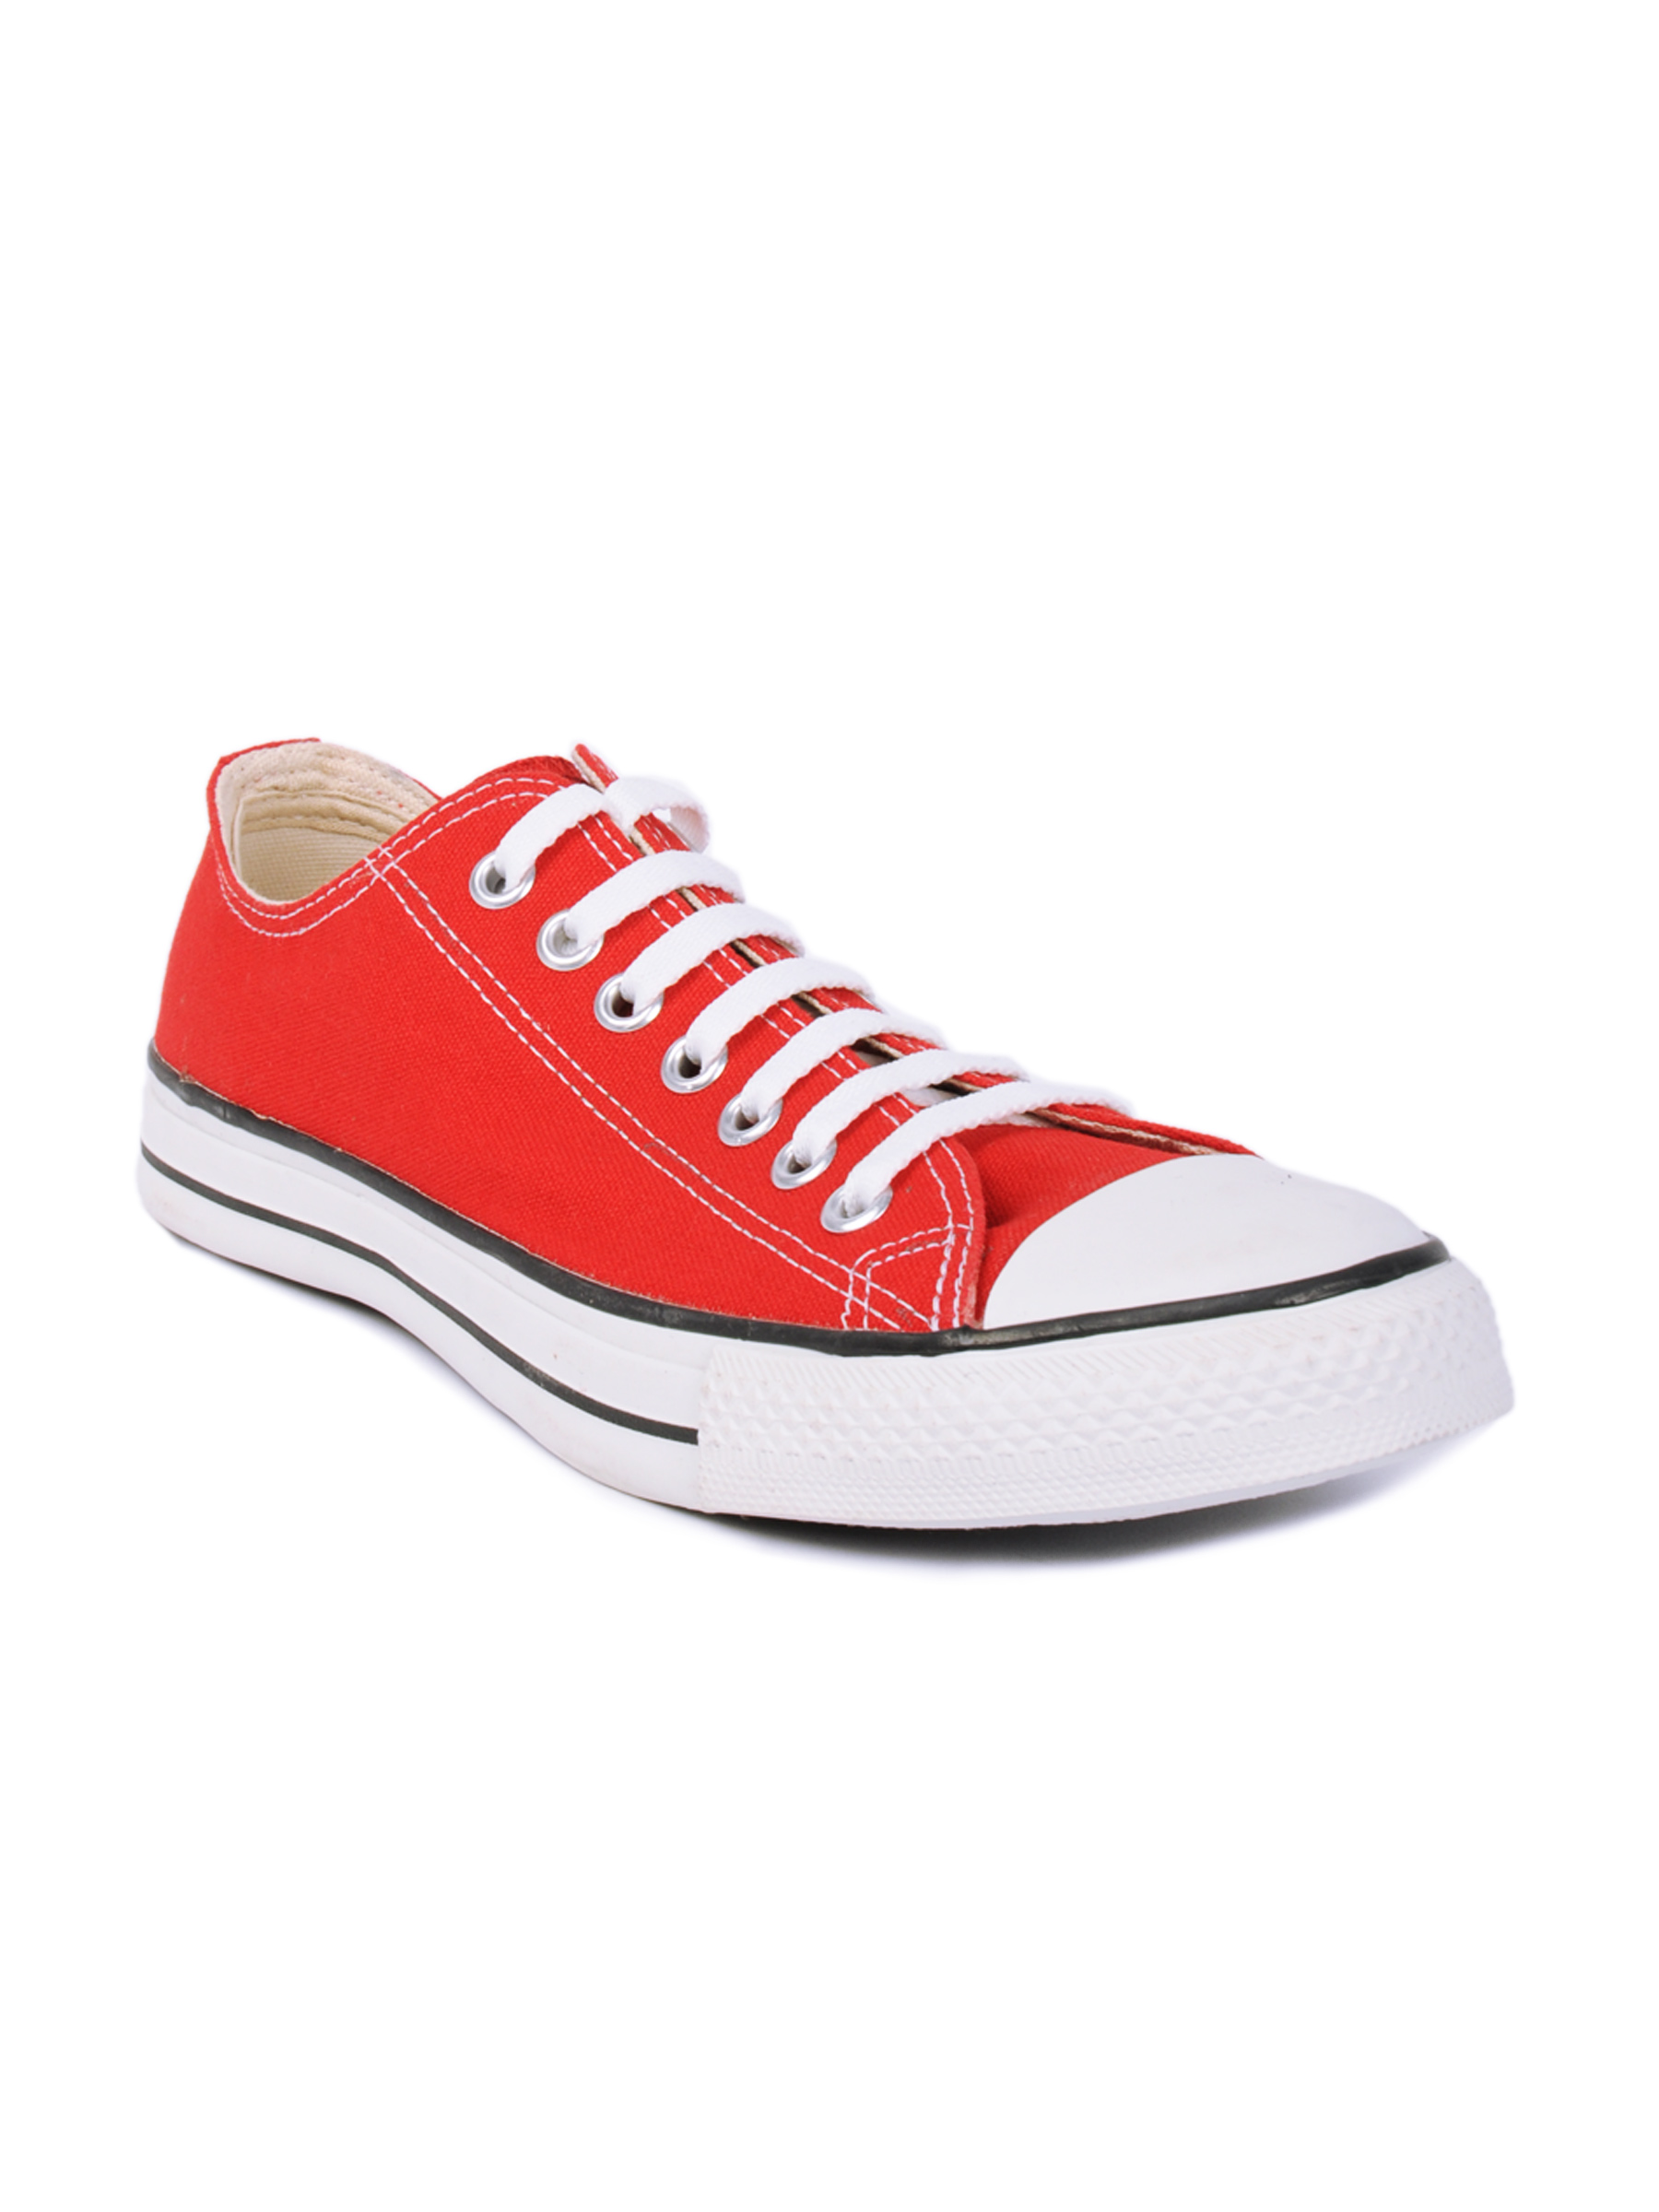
Converse Unisex All Star Canvas Ox Red Shoe
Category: Footwear / Shoes / Casual Shoes
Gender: Unisex
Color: Red
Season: Summer 2013
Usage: Casual